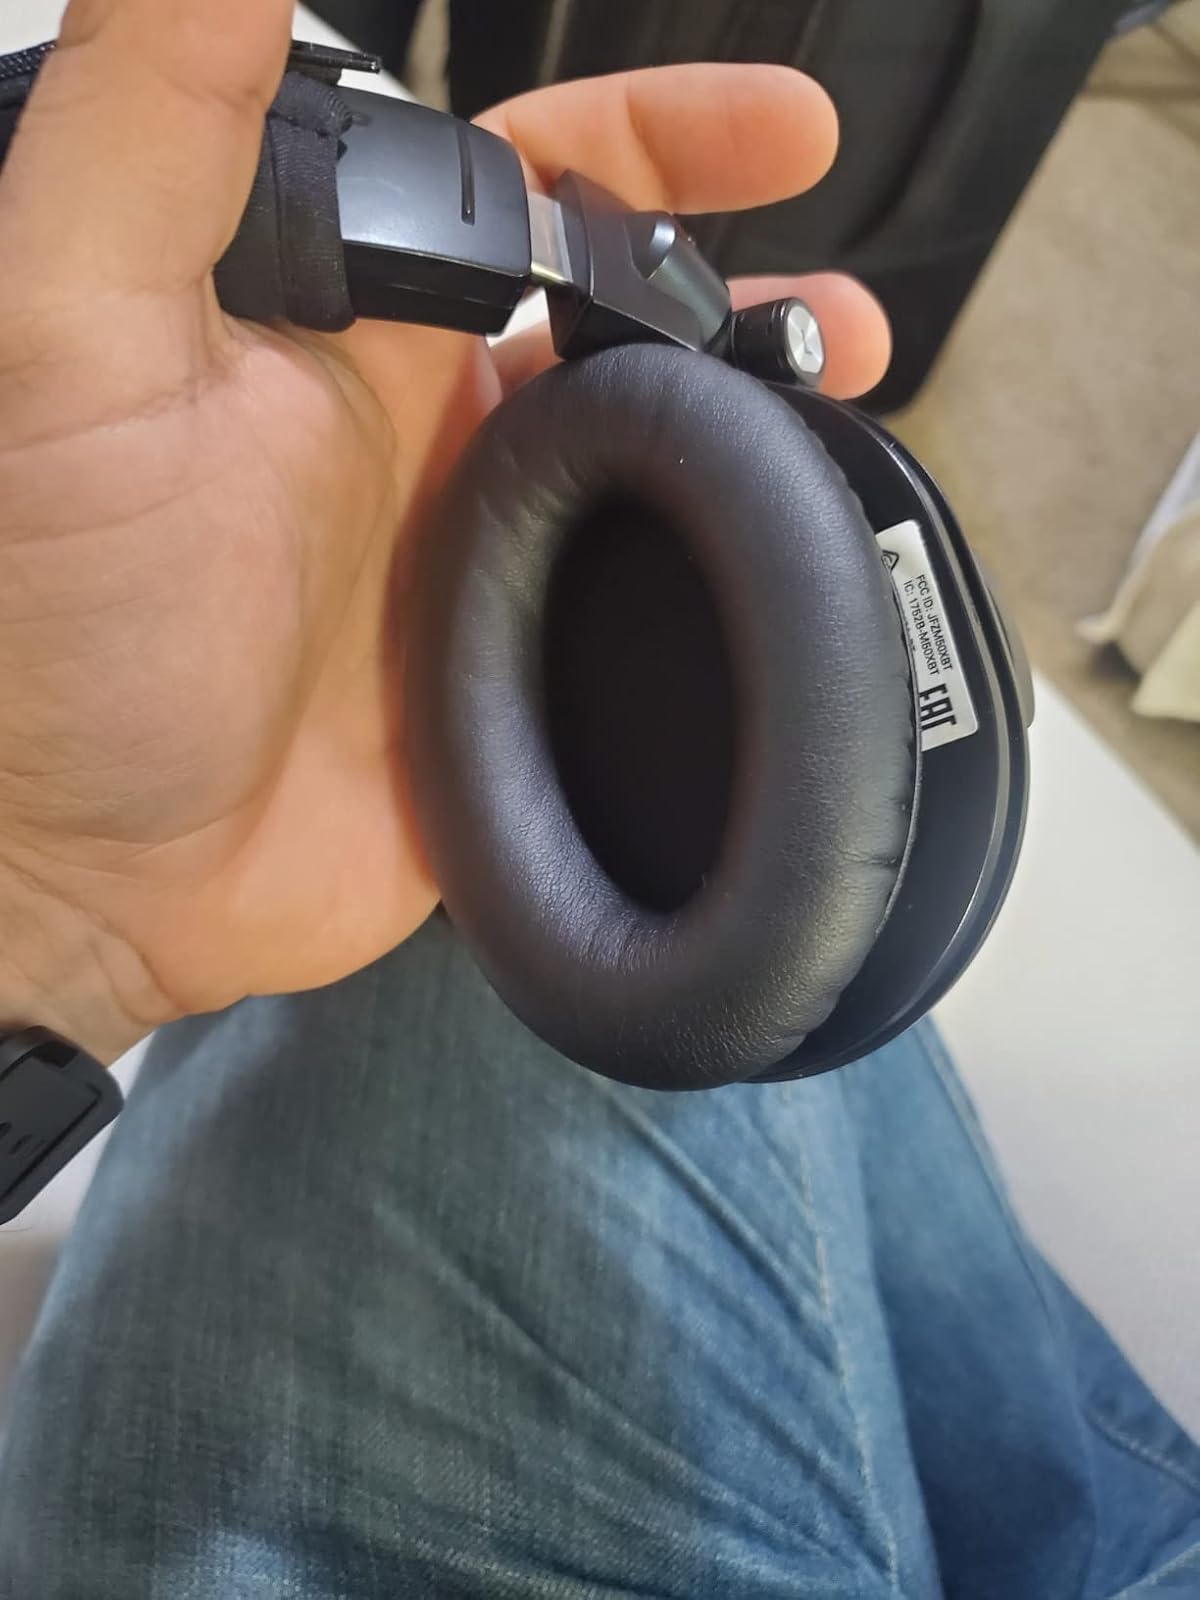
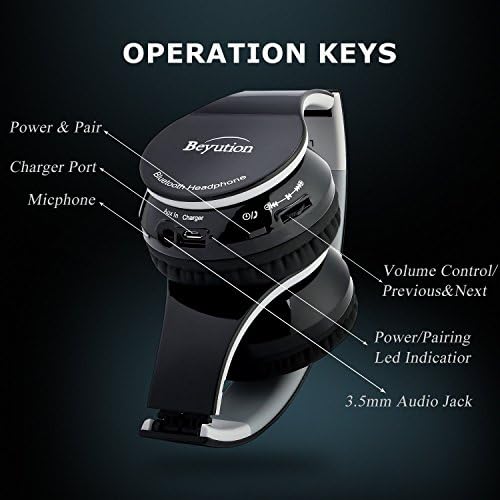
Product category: headphones
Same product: no